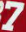
Number: 7